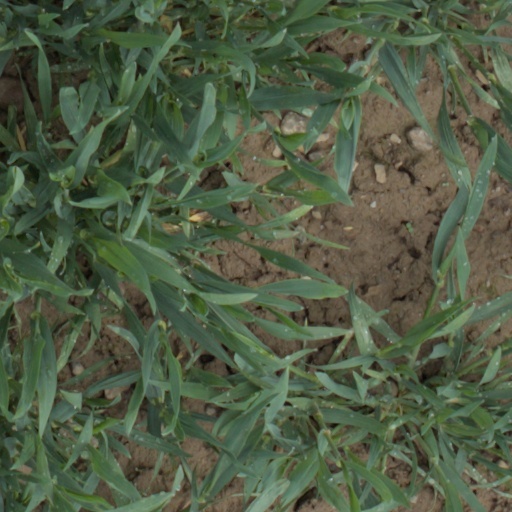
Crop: wheat